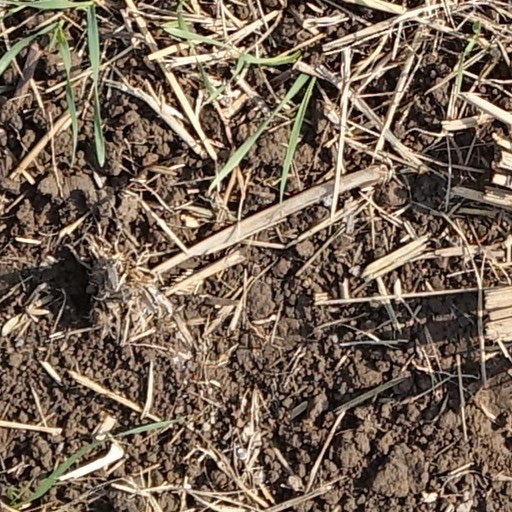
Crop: wheat